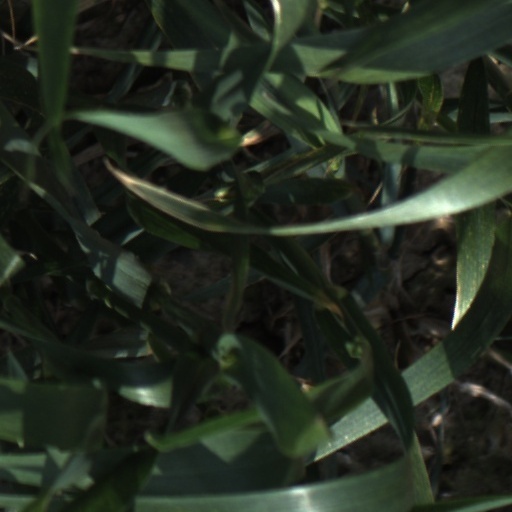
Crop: wheat